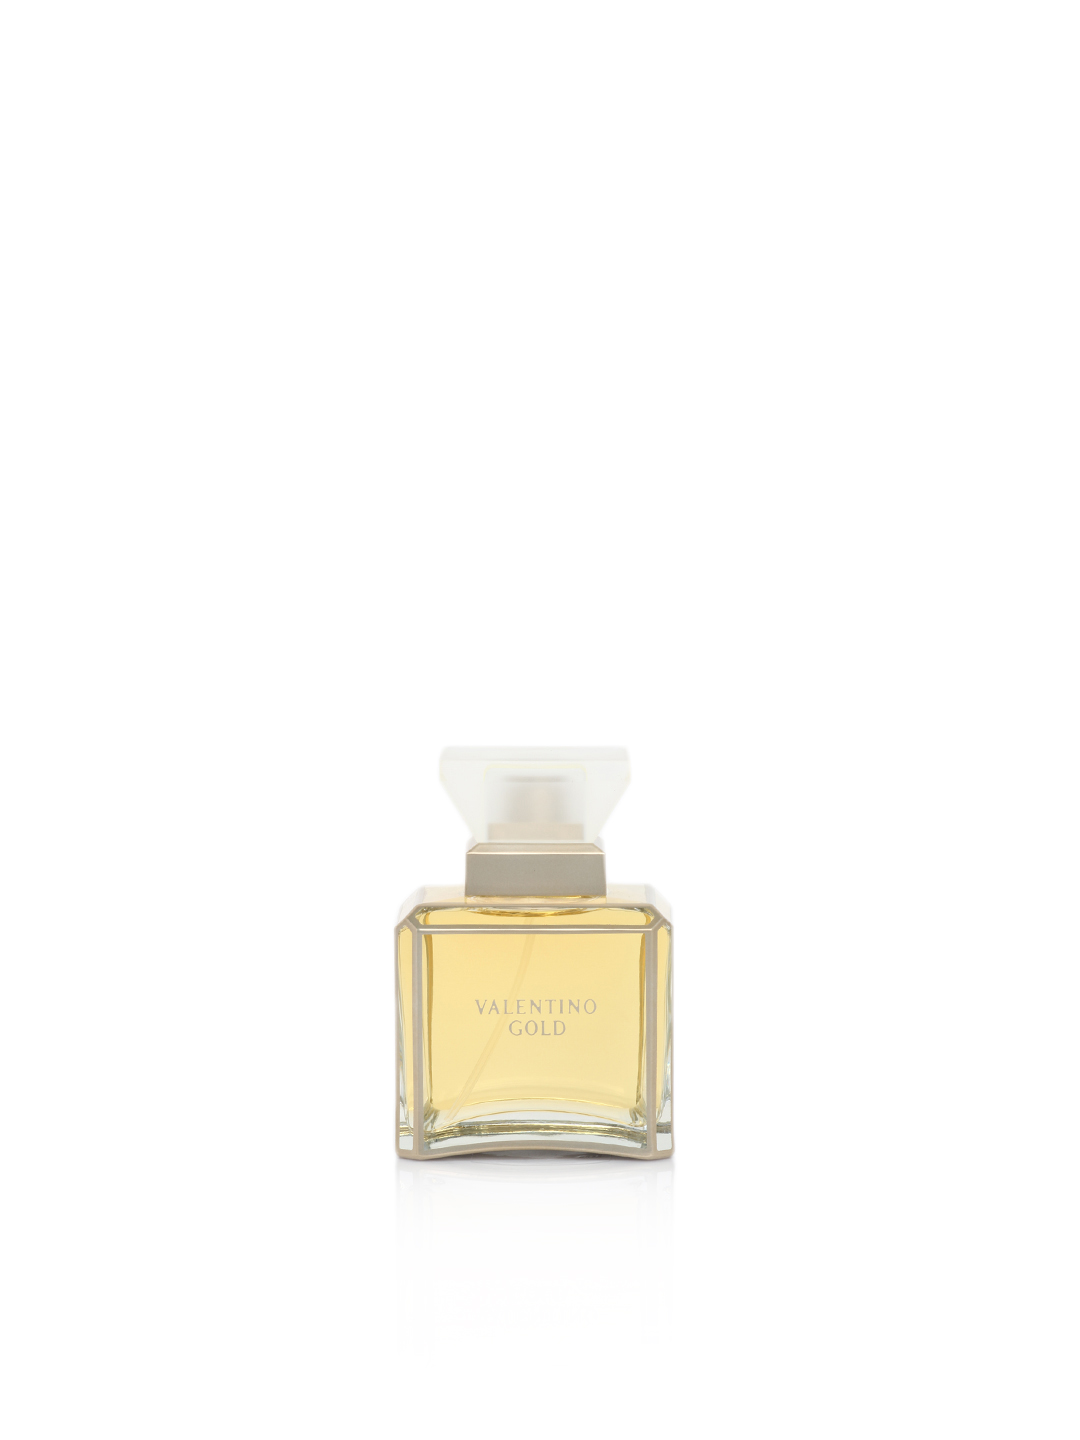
Valentino Perfumes Women Gold 100 ml Eau de Parfum
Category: Personal Care / Fragrance / Perfume and Body Mist
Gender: Women
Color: Gold
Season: Spring 2017
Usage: Casual